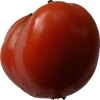
Label: tomato